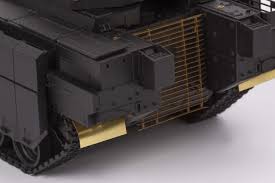
Label: BMP-T15